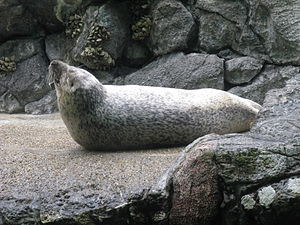
Larghasæl
Larghasæl er en ægte sæl, der lever i det nordlige Stillehav. Sælerne er middelstore, 80-110 kg, 1,5-2,1 m lange, og forveksles nemt med den nærtstående spættet sæl. Pelsen varierer i farve fra sølv til gråhvid og er karakteriseret ved mørke, irregulære pletter. De findes ofte i tæt pakis.